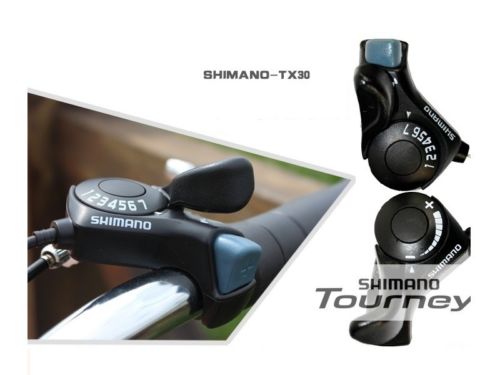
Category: bicycle